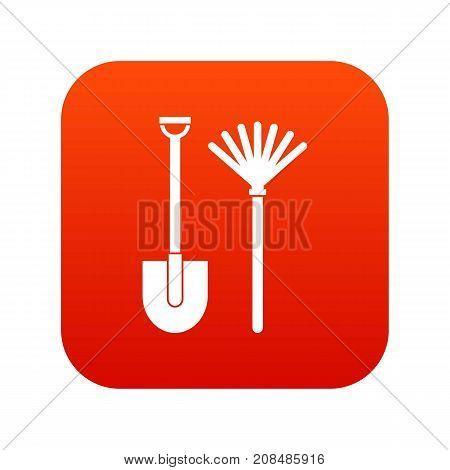
rake and shovel icon digital red for any design isolated on white